Rex Hotel

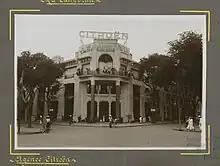

From 1959 to 1975, Mr. and Mrs. Ung Thi renovated the building into the 100-room "Rex Complex" hotel, which featured three cinemas, a cafeteria, a dance hall and a library. The cinema was adorned with the most developed technology at the time, such as high-speed air conditioning, a 150-square-meter Todd-AO screen, and a stereo sound system to indulge up to 1,200 customers.